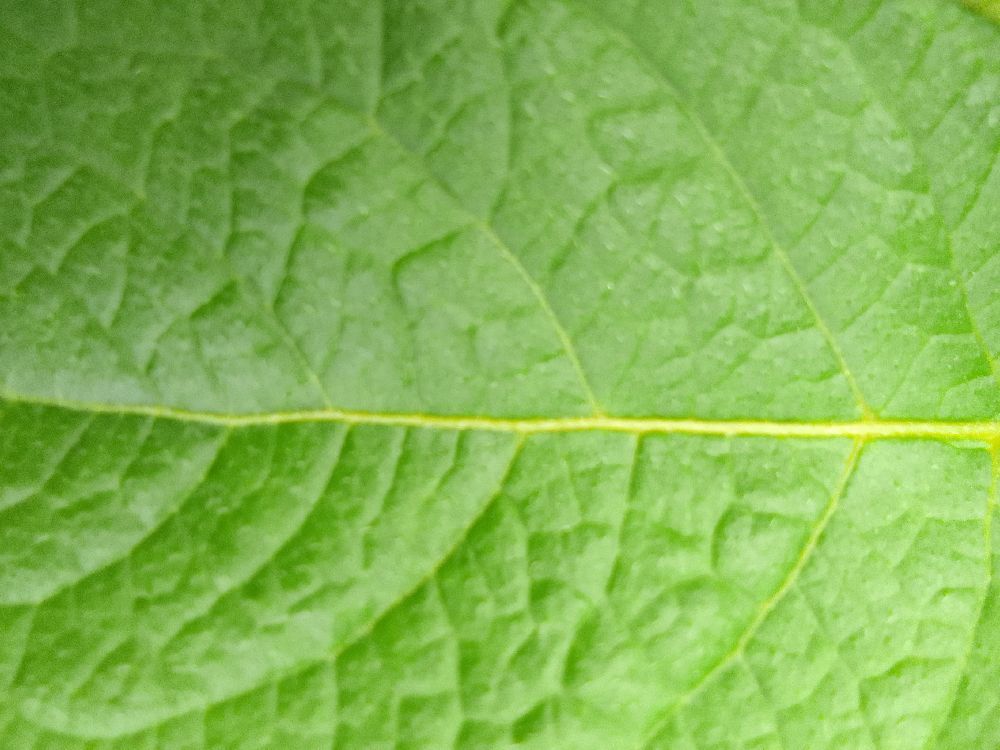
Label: Healthy